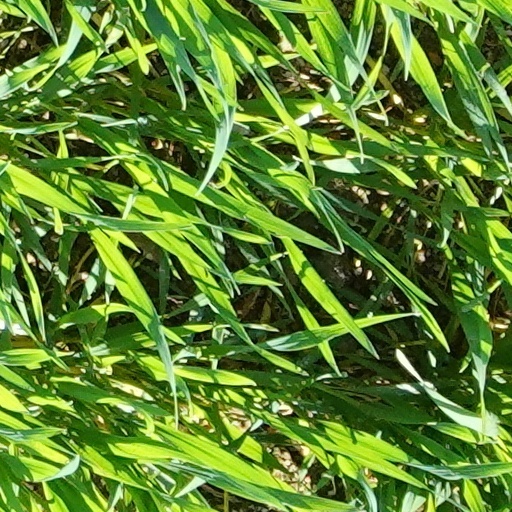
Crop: wheat